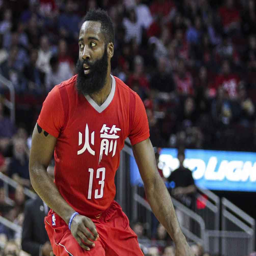
in honor , sports team wearing special jerseys today through the 25th .